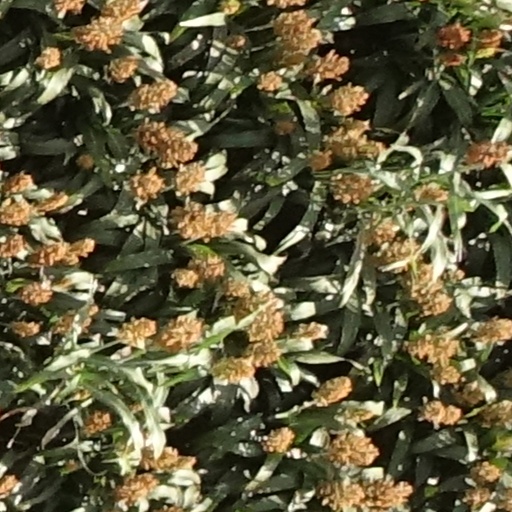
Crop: sorghum